Sacra Mensa

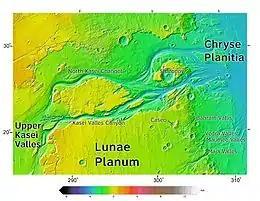
Map of the northern Kasei Valles region. Map location is in Lunae Palus quadrangle. Sacra Mensa is the highland located between North Kasei Channel and Kasei Valles Canyon. Flow was from bottom left to right. Image is approx. 1600 km across, and the channel system extends another 1200 km south of this image to Echus Chasma.

Sacra Mensa is a mensa in the Lunae Palus quadrangle of Mars, located between the northern and southern channels of the Kasei Valles. Located roughly 66.5° west longitude and 24.6° north latitude, the mesa is a highland between two deep outflow valleys. The mesa is located just west of the Sharonov impact crater.